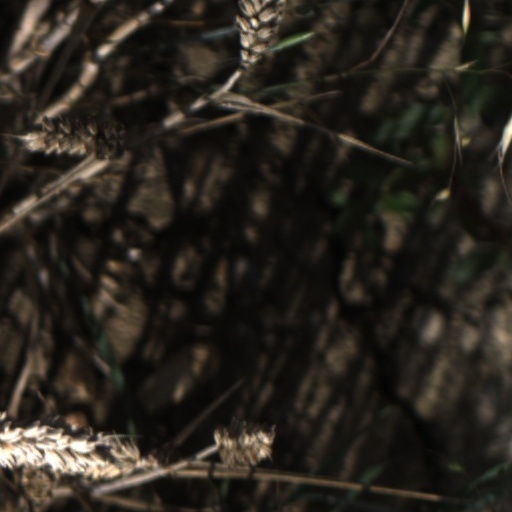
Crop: wheat